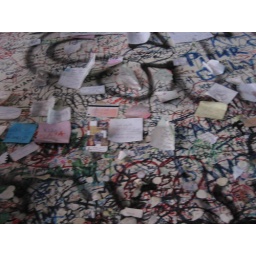
Looking at the wall of love notes in Juliets house in Verona.